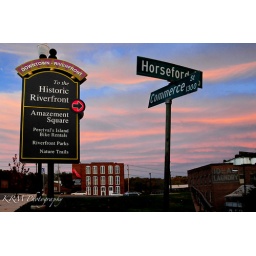
The restored Craddock-Terry shoe company building -- now a hotel -- is in the background.